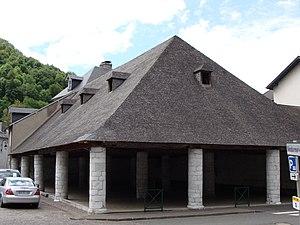
Campan - La halle
Campan est une commune française située dans le département des Hautes-Pyrénées, en région Occitanie.
Un cagot, au féminin cagote, dans le sud-ouest de la France, était aussi appelé agote, sur le versant sud des Pyrénées, en Espagne. Il s'agissait de termes dépréciatifs qui désignaient des groupes d'habitants, exerçant des métiers du bois, ou du fer, frappés d'exclusion et de répulsion dans leurs villages surtout au Pays basque de part et d'autre du Piémont pyrénéen et en Gascogne, entre le XIIIᵉ siècle et les temps modernes. La réputation des cagots est associée à la peur de la lèpre. Des populations similaires existaient en Bretagne.
Cet article recense les monuments historiques des Hautes-Pyrénées, en France.